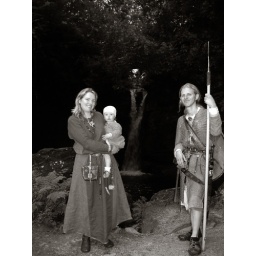
The waterfall picture in black and white